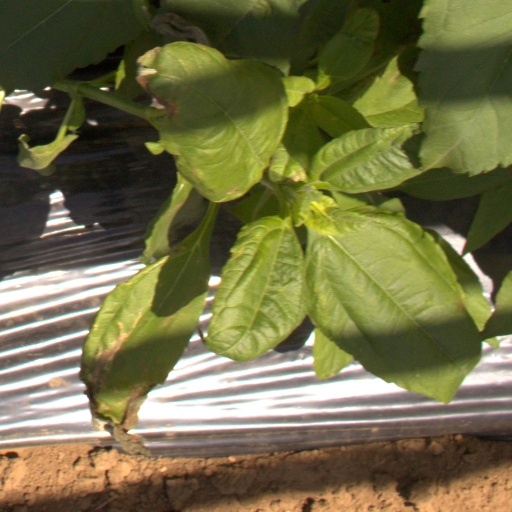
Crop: Jerusalem artichoke